Albania–Russia relations

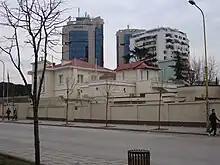
Russian Embassy in Tirana

Albania and the Soviet Union reestablished relations in 1990, when then foreign minister of the Soviet Union, Eduard Shevardnadze, asked Albania for forgiveness for his country's part of the guilt for breaking relations with Albania three decades earlier. In April 1995, Albanian prime minister Aleksandër Meksi officially visited Moscow and signed a series of economic and political agreements. In the 1990s, the staff at Russia's Albanian embassy was enlarged three times its previous size, due to the growth of Russian intelligence operatives active in Albania. Albania's close relations with the US and NATO has served as other factors for Russian espionage by its agencies located in Tirana.